Antônio da Silva Jardim

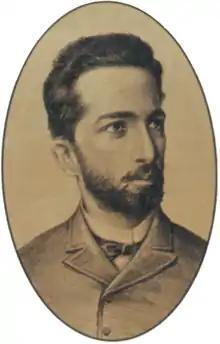
Antônio da Silva Jardim

Antônio da Silva Jardim (18 August 1860 — 1 July 1891) was a Brazilian lawyer and journalist. He was a political activist in the abolitionist and republican movements, particularly in Rio de Janeiro state.